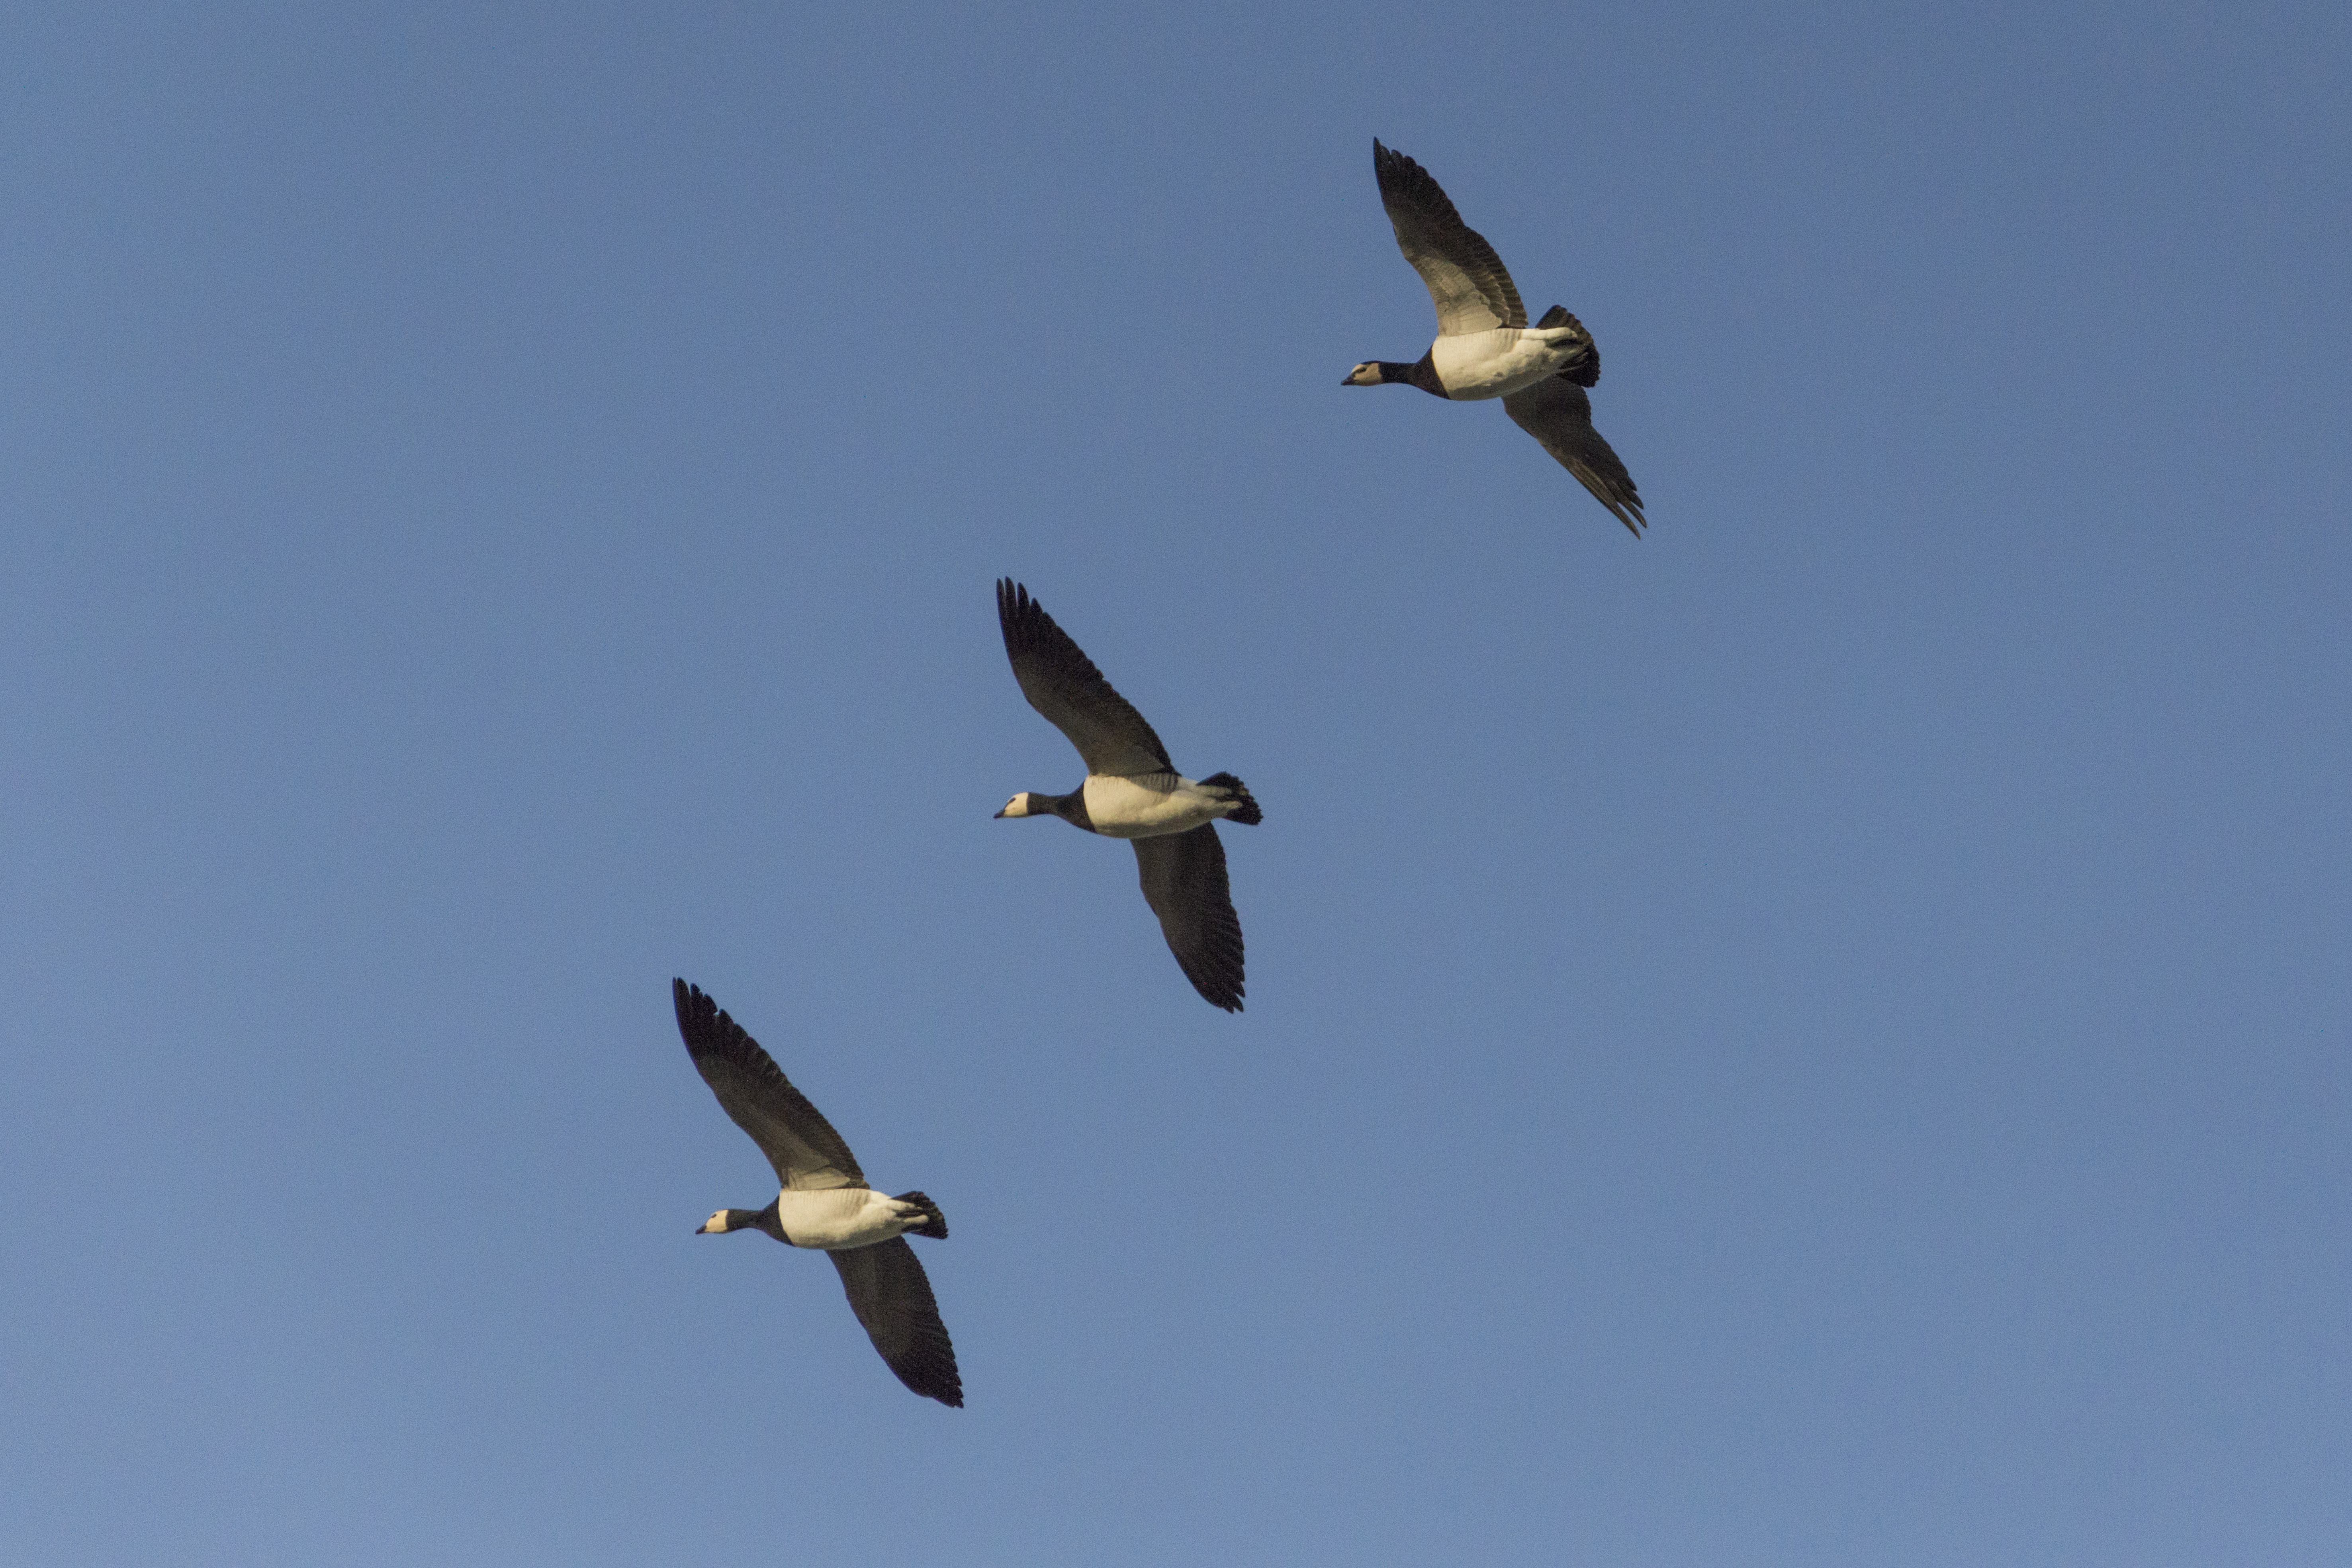
nature, outdoor, bird, wing, sky, photography, flight, nikon, birds, nederland, netherlands, zuidholland, outdoorphotography, geese, vertebrate, water bird, canard, paulvandevelde, pdvandevelde, padagudaloma, natuurfotografie, dordrecht, biesbosch, lucht, nederlandinfotos, ganzen, hollandse, bird migration, atmosphere of earth, animal migration